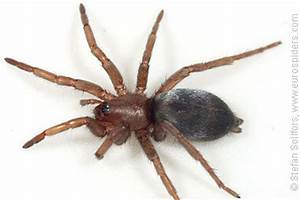
Label: spider